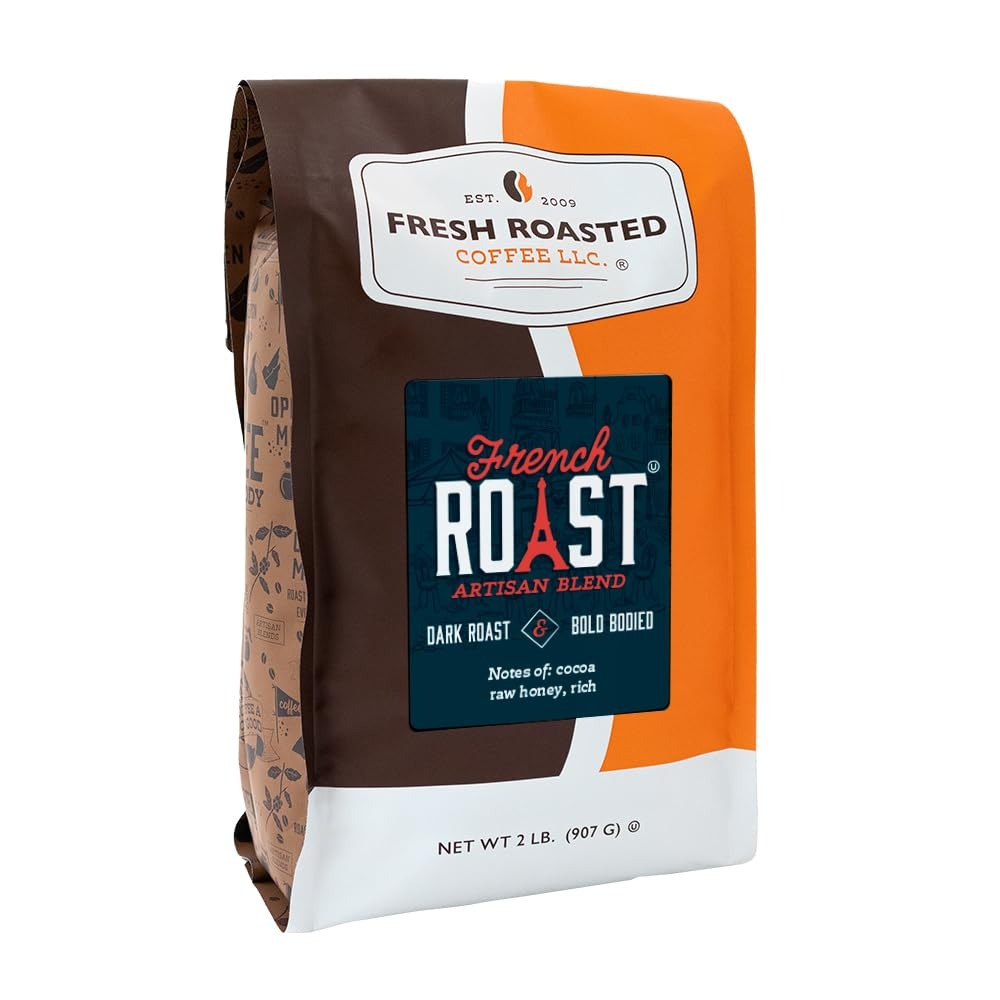
Item Name: Fresh Roasted Coffee, French Roast, 2 lb (32 oz), Dark, Kosher, Whole Bean
Bullet Point 1: Coffee is roasted in our environmentally friendly coffee roaster
Bullet Point 2: OU KOSHER certified; Sustainably sourced and proudly roasted, blended, and packaged in the USA
Bullet Point 3: Bold Body, Dark Roast, Artisan Blend, Whole Bean
Bullet Point 4: COFFEE FOR EVERYBODY - sustainably sourced and Proudly Roasted, Blended, and Packaged in USA
Product Description: Enjoy breakfast in Paris with our French Roast - a dark roasted artisan blend coffee with notes of honey, cocoa and a full-bodied taste. The intense smoky sweetness of our French Roast coffee is perfect for those who prefer a less acidic, deep and delightfully classic coffee - Bon appétit! French does not simply describe a roast level somewhere in the murky dark past Viennese; it’s more of a feeling. Heavy caramelization and deep chocolate notes transport you to a place far, far away - under the dappled light of palace gardens, winding through quiet city streets, stopping for a cup of hot, fresh French Roast. This brew is as iconic as the Eiffel Tower and as beloved as the Champs-Élysées. France has an uncanny way of making you stop and smell the roses, and in our case, the coffee.
Value: 32.0
Unit: Ounce

Price: 25.99